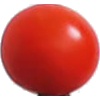
Label: Tomato Cherry Red 1